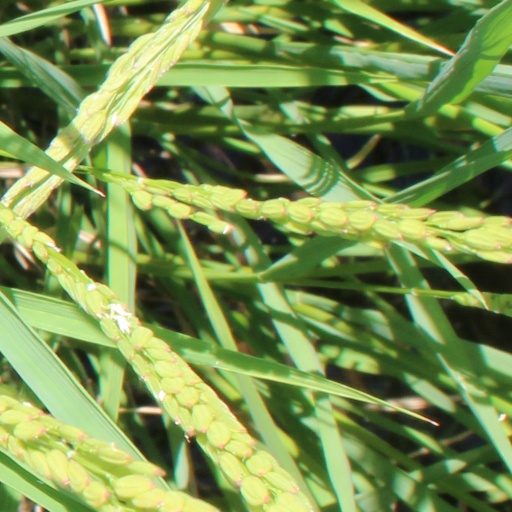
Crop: rice